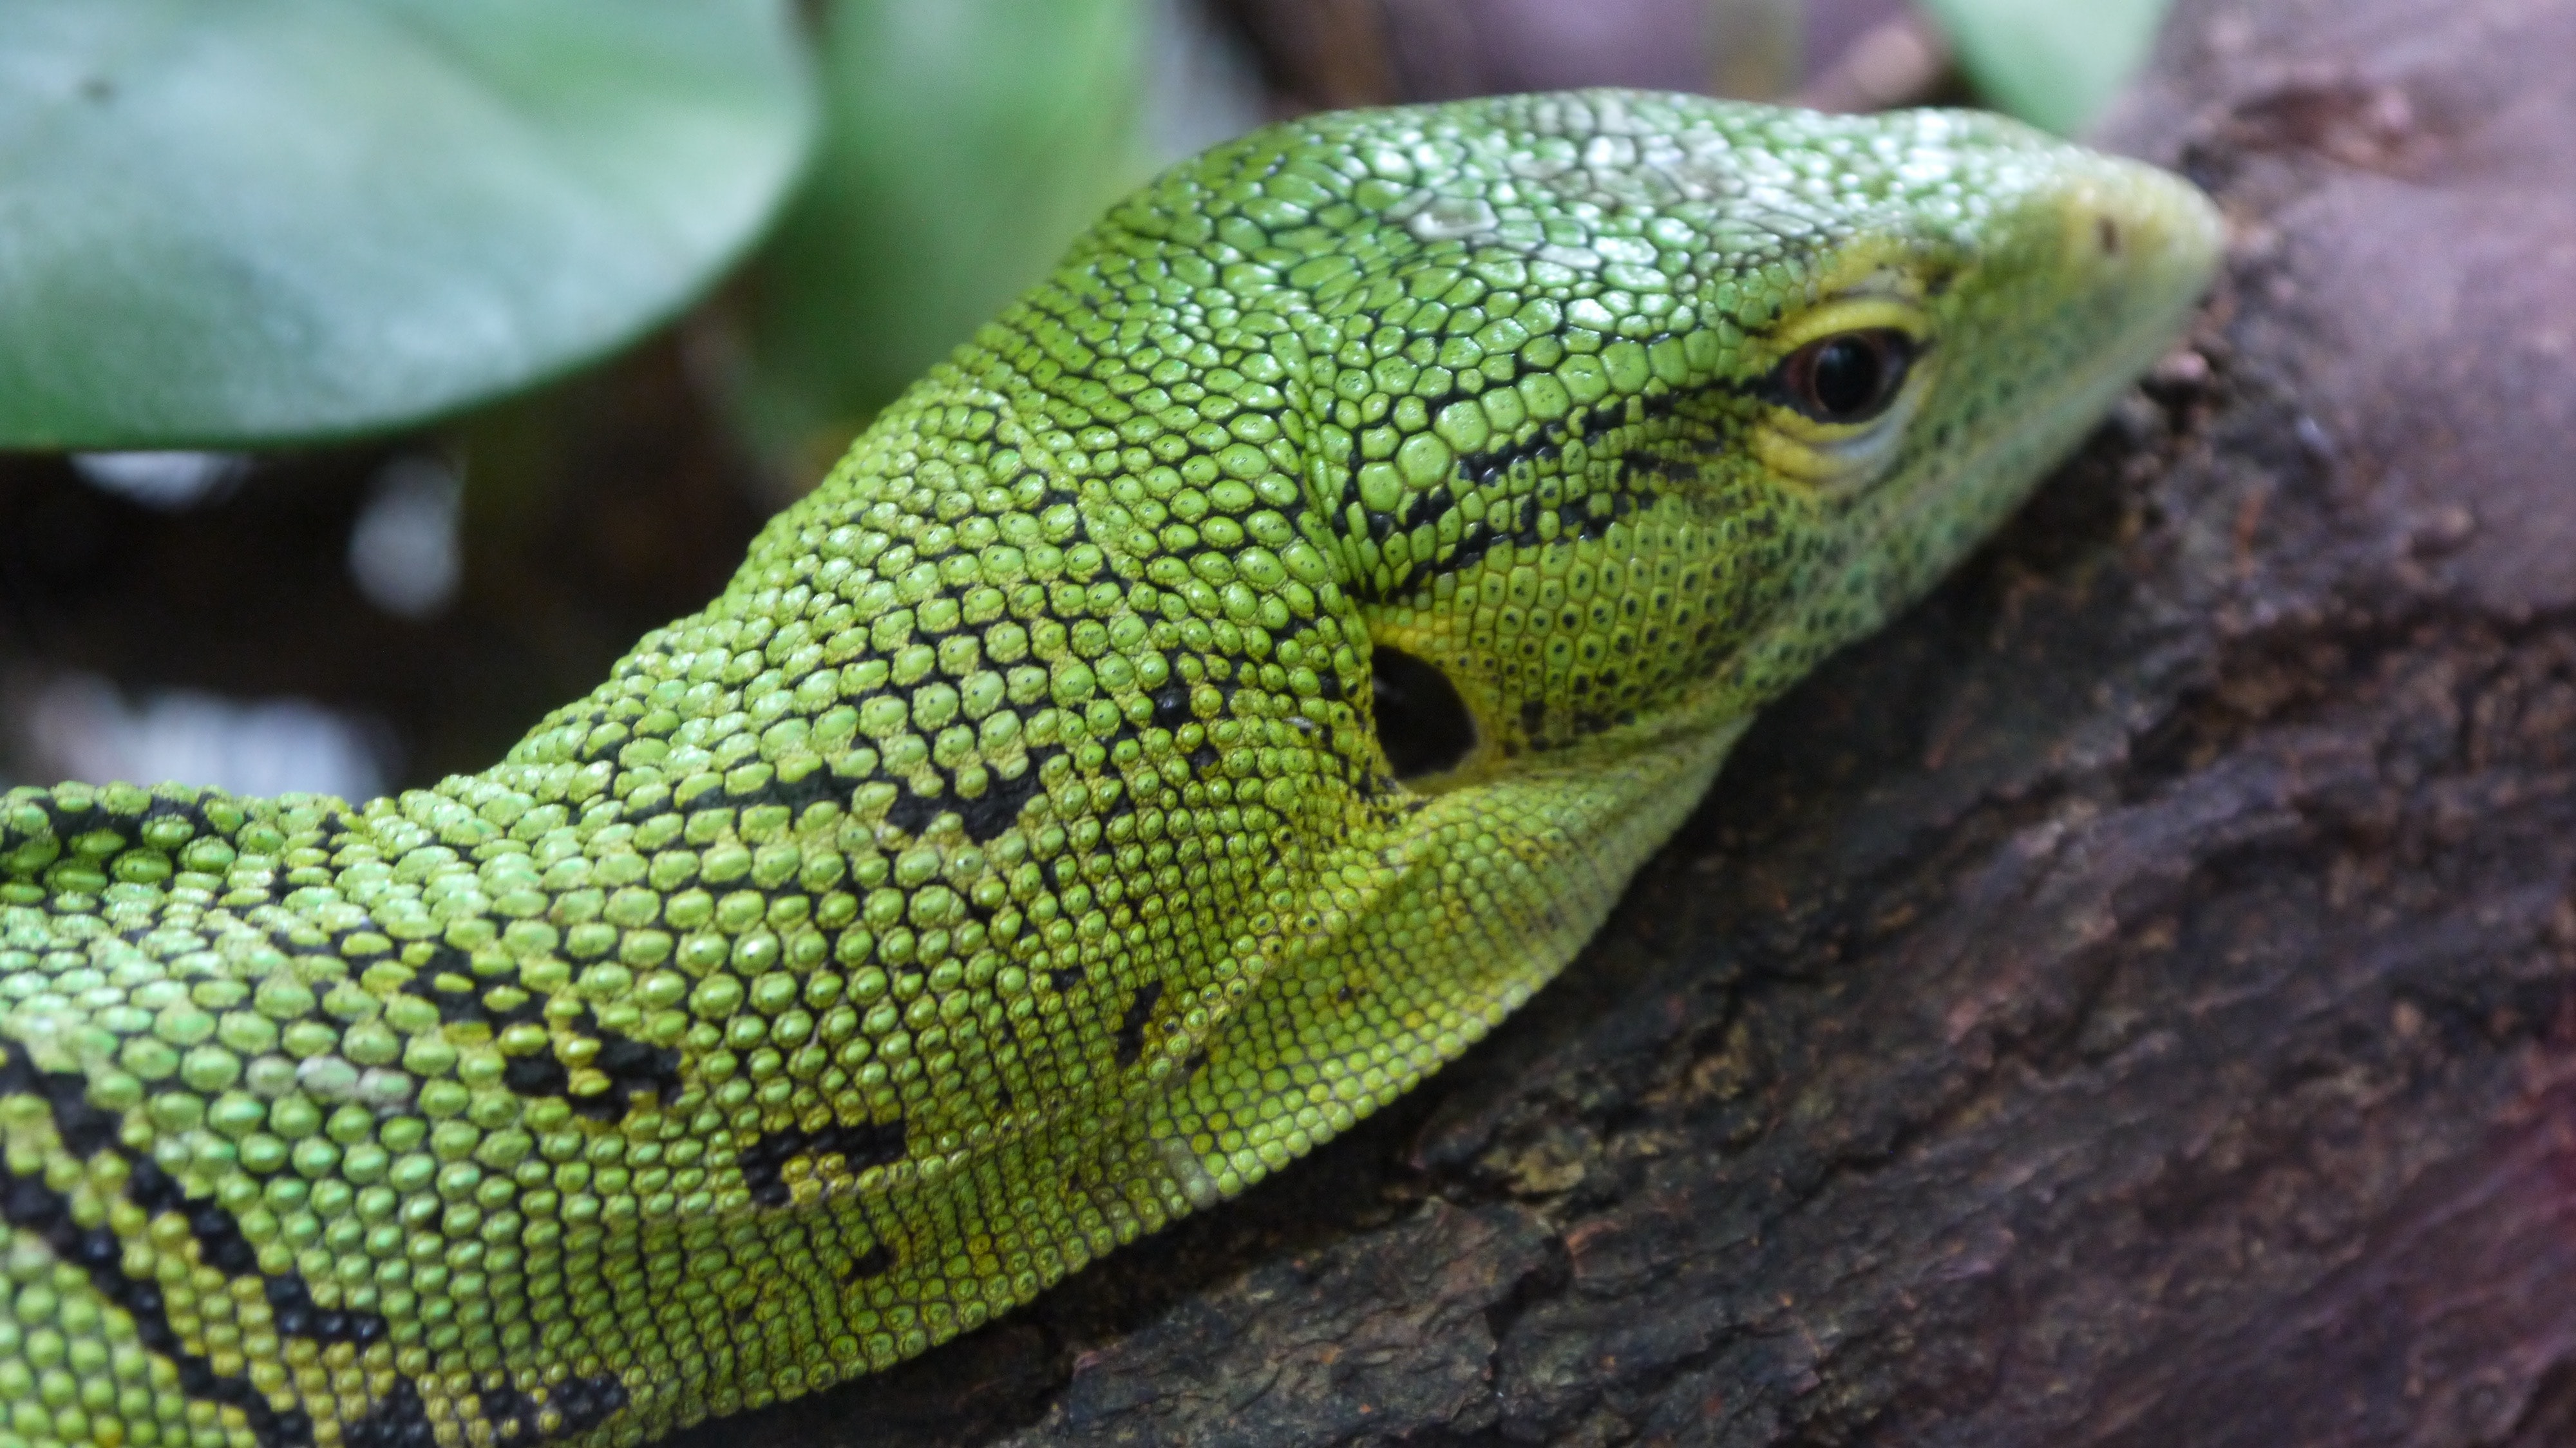
reptile, vertebrate, european green lizard, scaled reptile, lizard, lacerta, wall lizard, adaptation, anole, terrestrial animal, organism, gecko, dragon lizard, agama, chameleon, whiptail